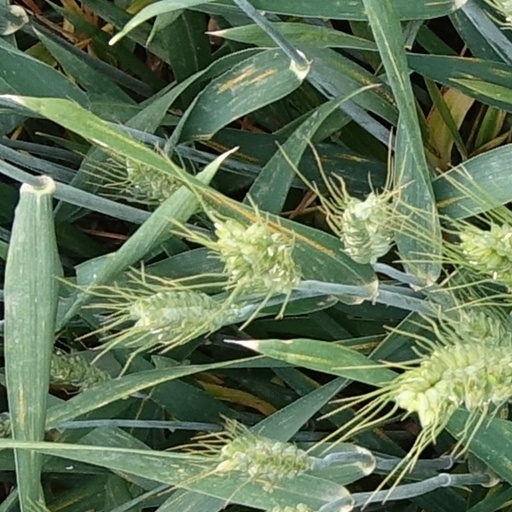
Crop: wheat